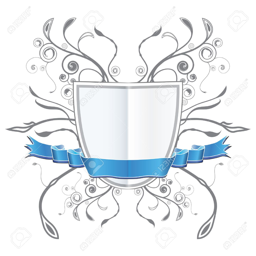
vector illustration of a blank customizable floral coat of arms with a blue ribbon .